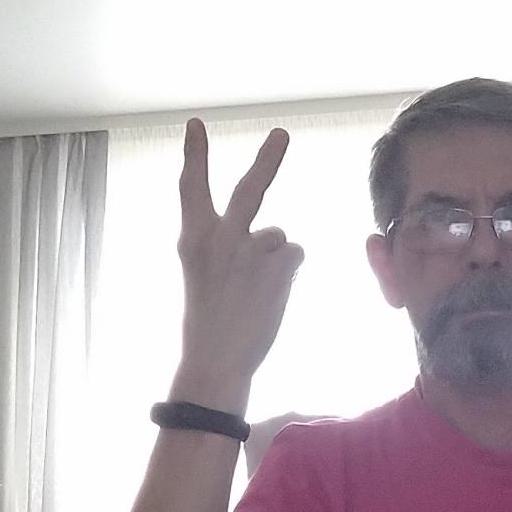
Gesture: peace_inverted